Ferro Carril Oeste

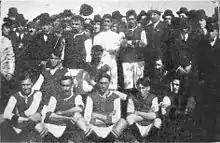
Ferro Carril Oeste in 1907, wearing the maroon and light blue jersey based on English club Aston Villa.

Always located in Caballito, the club was founded as "Club Atlético del Ferrocarril Oeste de Buenos Aires" on 28 July 1904, by a hundred employees of the Buenos Aires Western Railway (then Ferrocarril Domingo Faustino Sarmiento). The club was approved and supported by railway managers, so Ferro soon incorporated lands to build its headquarters and sports installations. In 1905 the club built its own stadium, Estadio Arquitecto Ricardo Etcheverry, financed by its main founding member, David Simpson. Ferro affiliated to the Argentine Football Association to register a team to play in the third division.